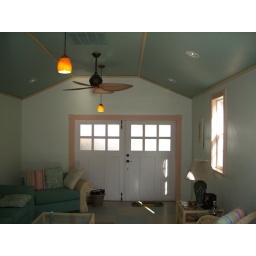
Carribean colors - palest green walls, turquoise beadboard ceiling, &amp;quot;coconut&amp;quot; trim (peachy shade), linoleum floor tiles in turquoise and beige.